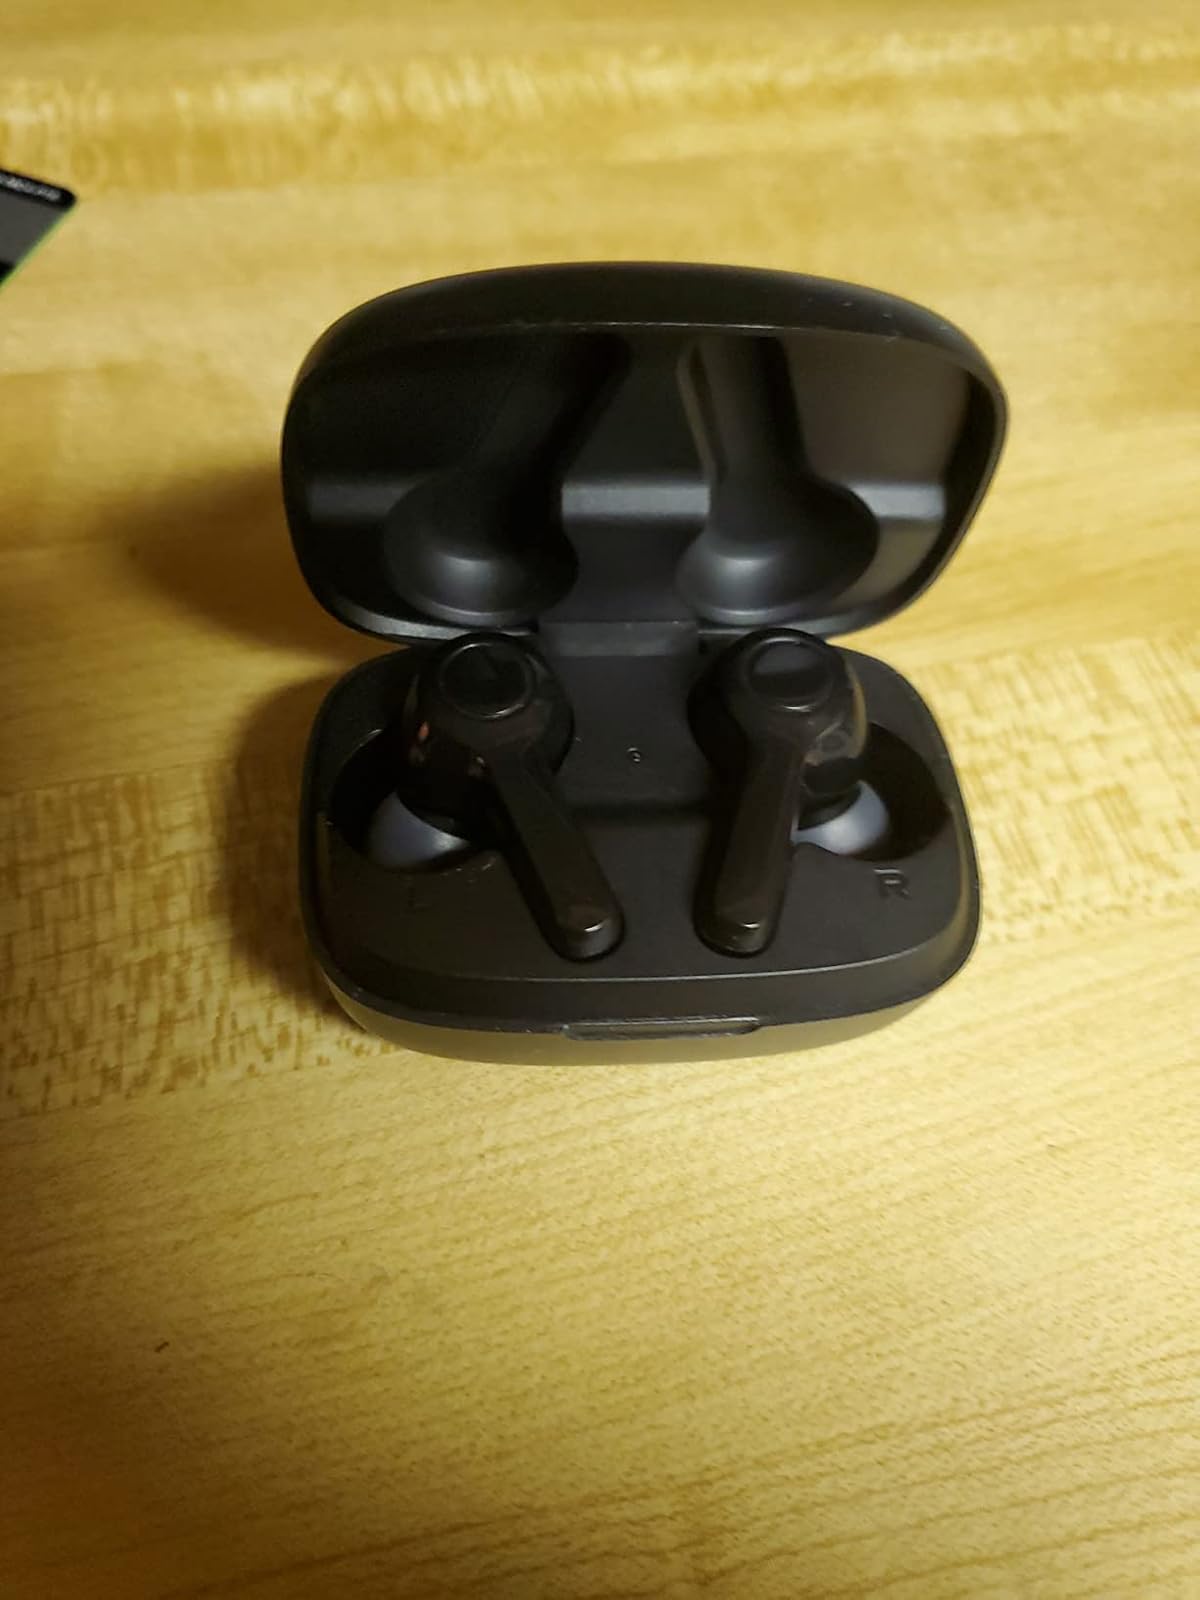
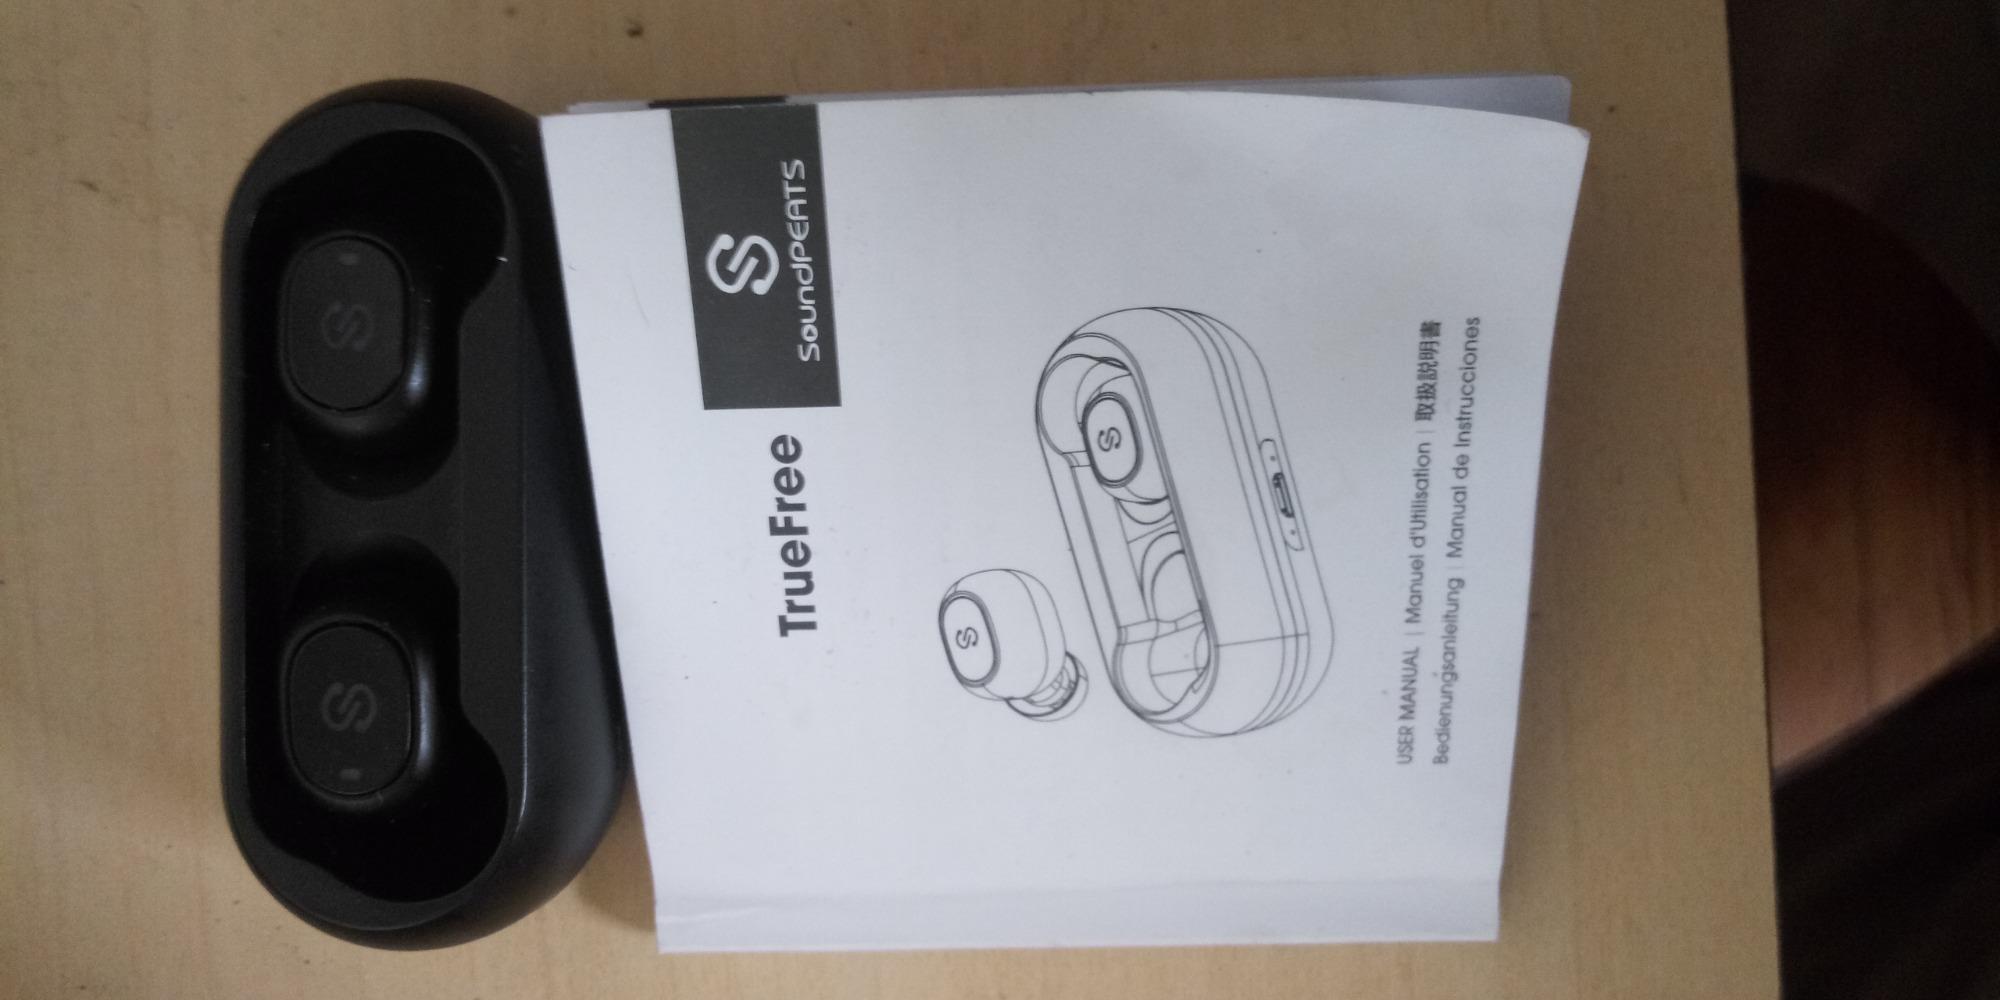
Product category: earbuds
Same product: no